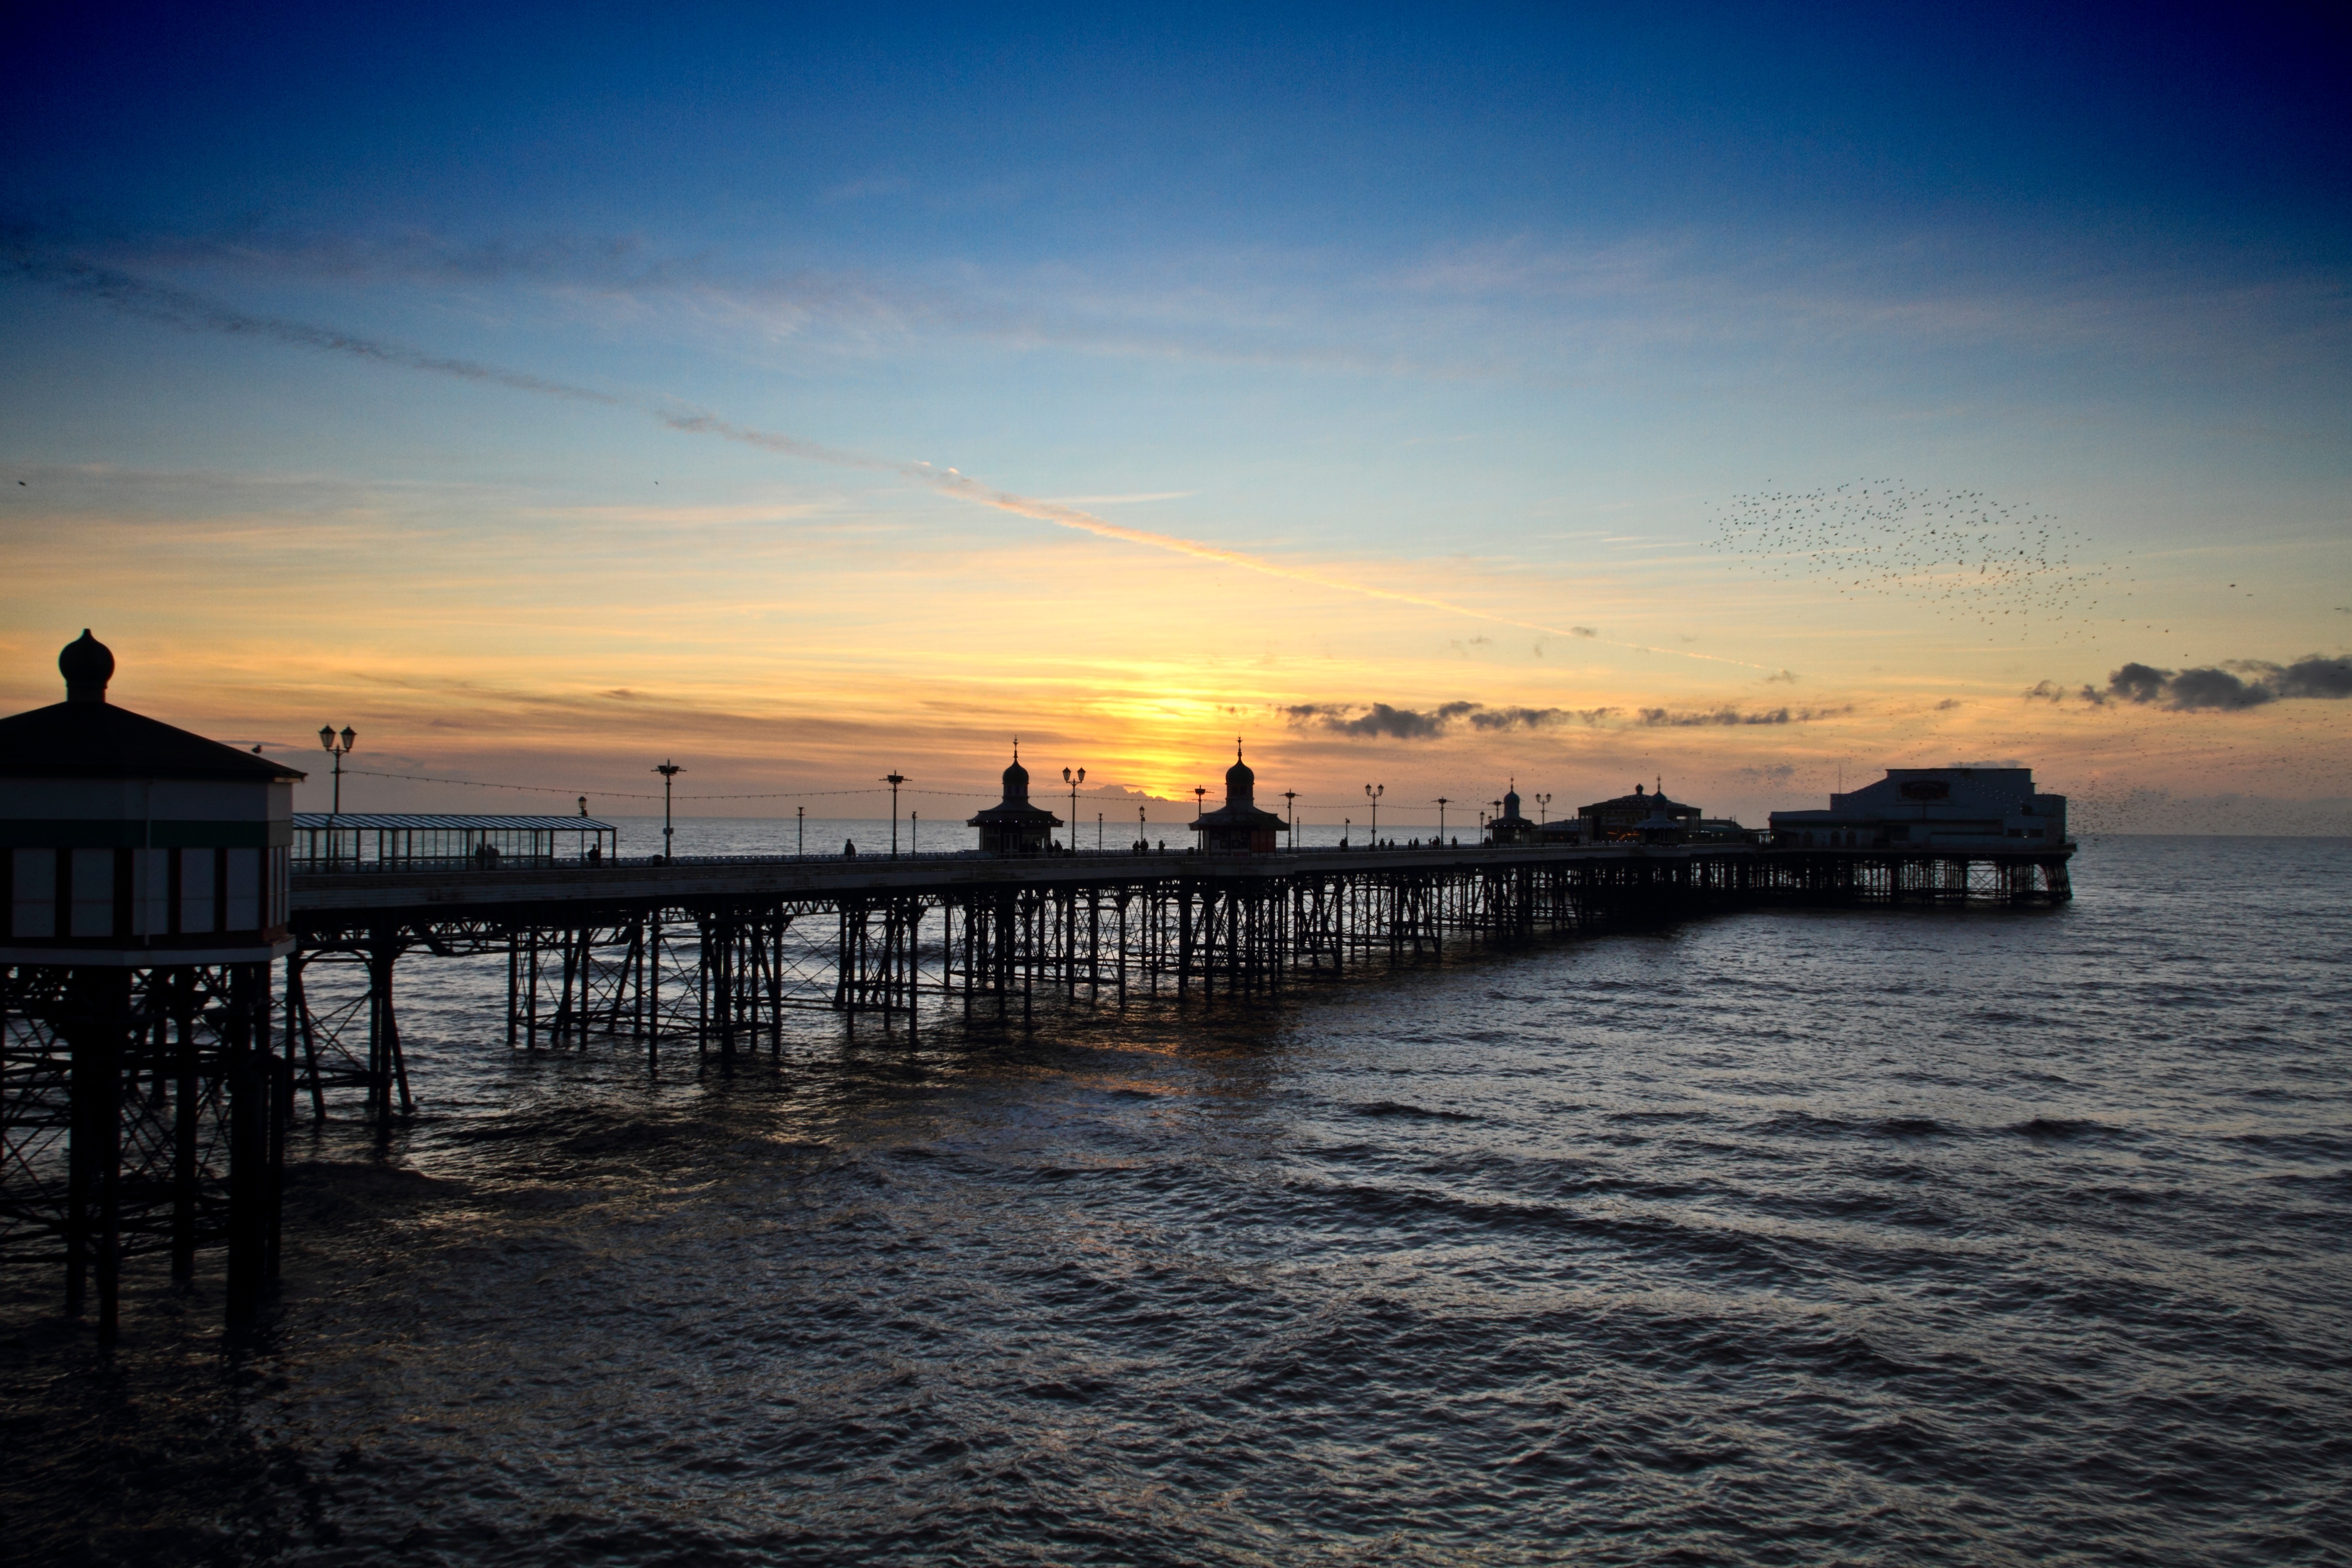
beach, sea, coast, ocean, horizon, cloud, sky, sun, sunrise, sunset, morning, shore, wave, dawn, pier, dusk, evening, reflection, bay, afterglow